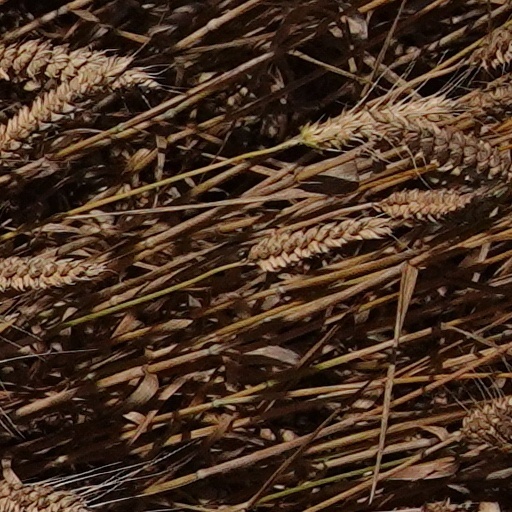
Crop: wheat